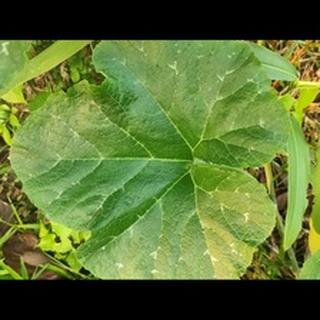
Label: healthy_pumpkin